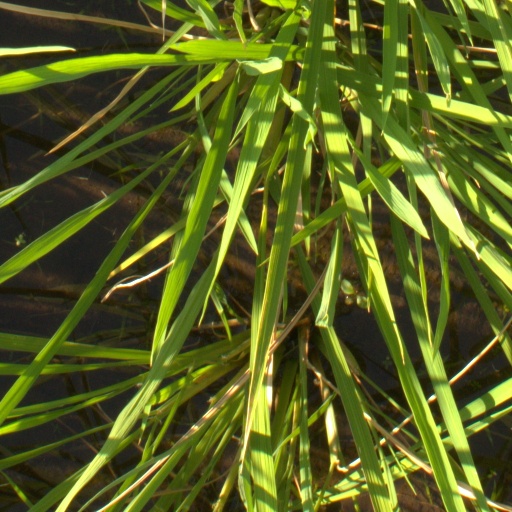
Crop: rice